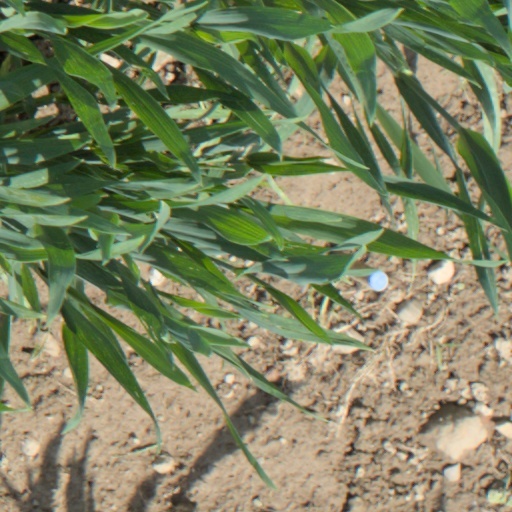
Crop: wheat